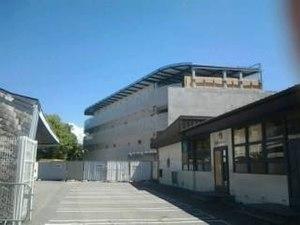
photo du collège lycée juvénat vue de l'interieur
L’école, collège et lycée Saint-François, dit le Juvénat, est un établissement français, privé sous contrat avec l’État, d’enseignement élémentaire et secondaire. Il est situé sur la frontière franco-suisse à Ville-la-Grand. Il s'agit d'un ancien séminaire créé par les Missionnaires de Saint François de Sales en 1920.